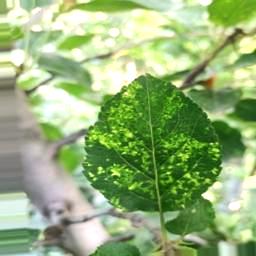
Label: Apple_Mosaic